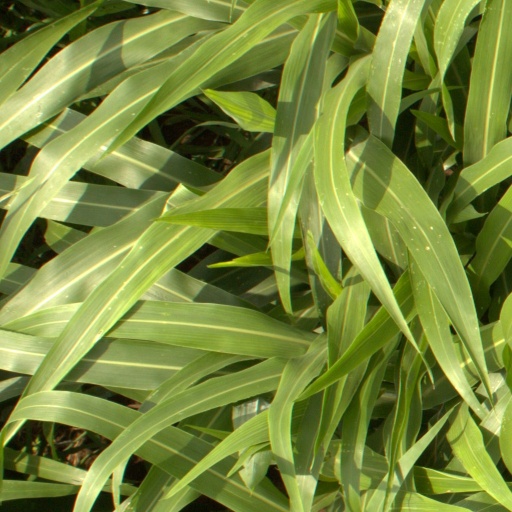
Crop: sorghum